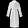
Label: Coat